HNLMS Tromp (1937)

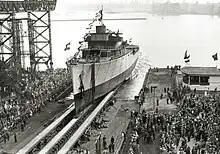
Launch ceremony in 1937

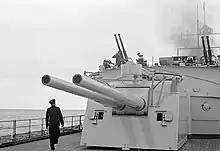
A closer view of one of the main gun turrets and anti-aircraft armament on "Tromp".

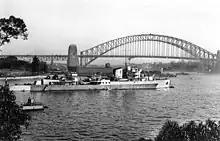
HNLMS "Tromp" in Sydney, 1944, wearing Measure 22 camouflage

Originally designated as a flotilla leader in the Deckers Fleet Plan of 1931, "Tromp" was ordered in 1935 and laid down at the Nederlandsche Scheepsbouw Maatschappij (Netherlands Shipbuilding Company), in Amsterdam, on 17 January 1936. She was launched on 24 May 1937 and then commissioned into the Royal Netherlands Navy on 18 August 1938. She was named after Admirals Maarten Tromp and Cornelis Tromp.